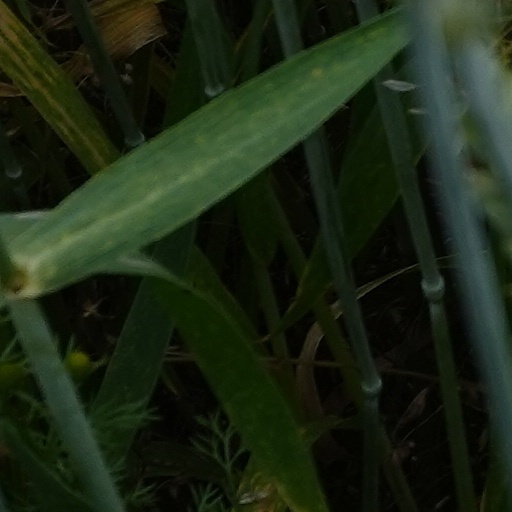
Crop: wheat